Newfoundland Screech

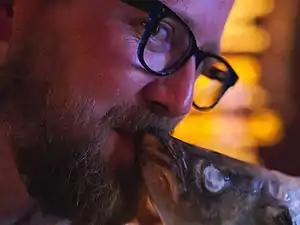
A man kissing a cod during a screech-in ceremony.

A codfish – or any other fish unsightly enough to suitably replace the cod – is then held up to the lip level of each participant, who then bestows the fish with a kiss. Frozen fish is used most commonly in the screech-ins which take place on George St., though occasionally a fresher specimen, if available, will be used. Some pubs will also award certificates to those who have become an honorary Newfie once the screech-in is complete.